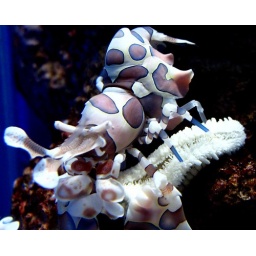
Harlequin Shrimp eating a part of star fish at the aquarium in Singapore